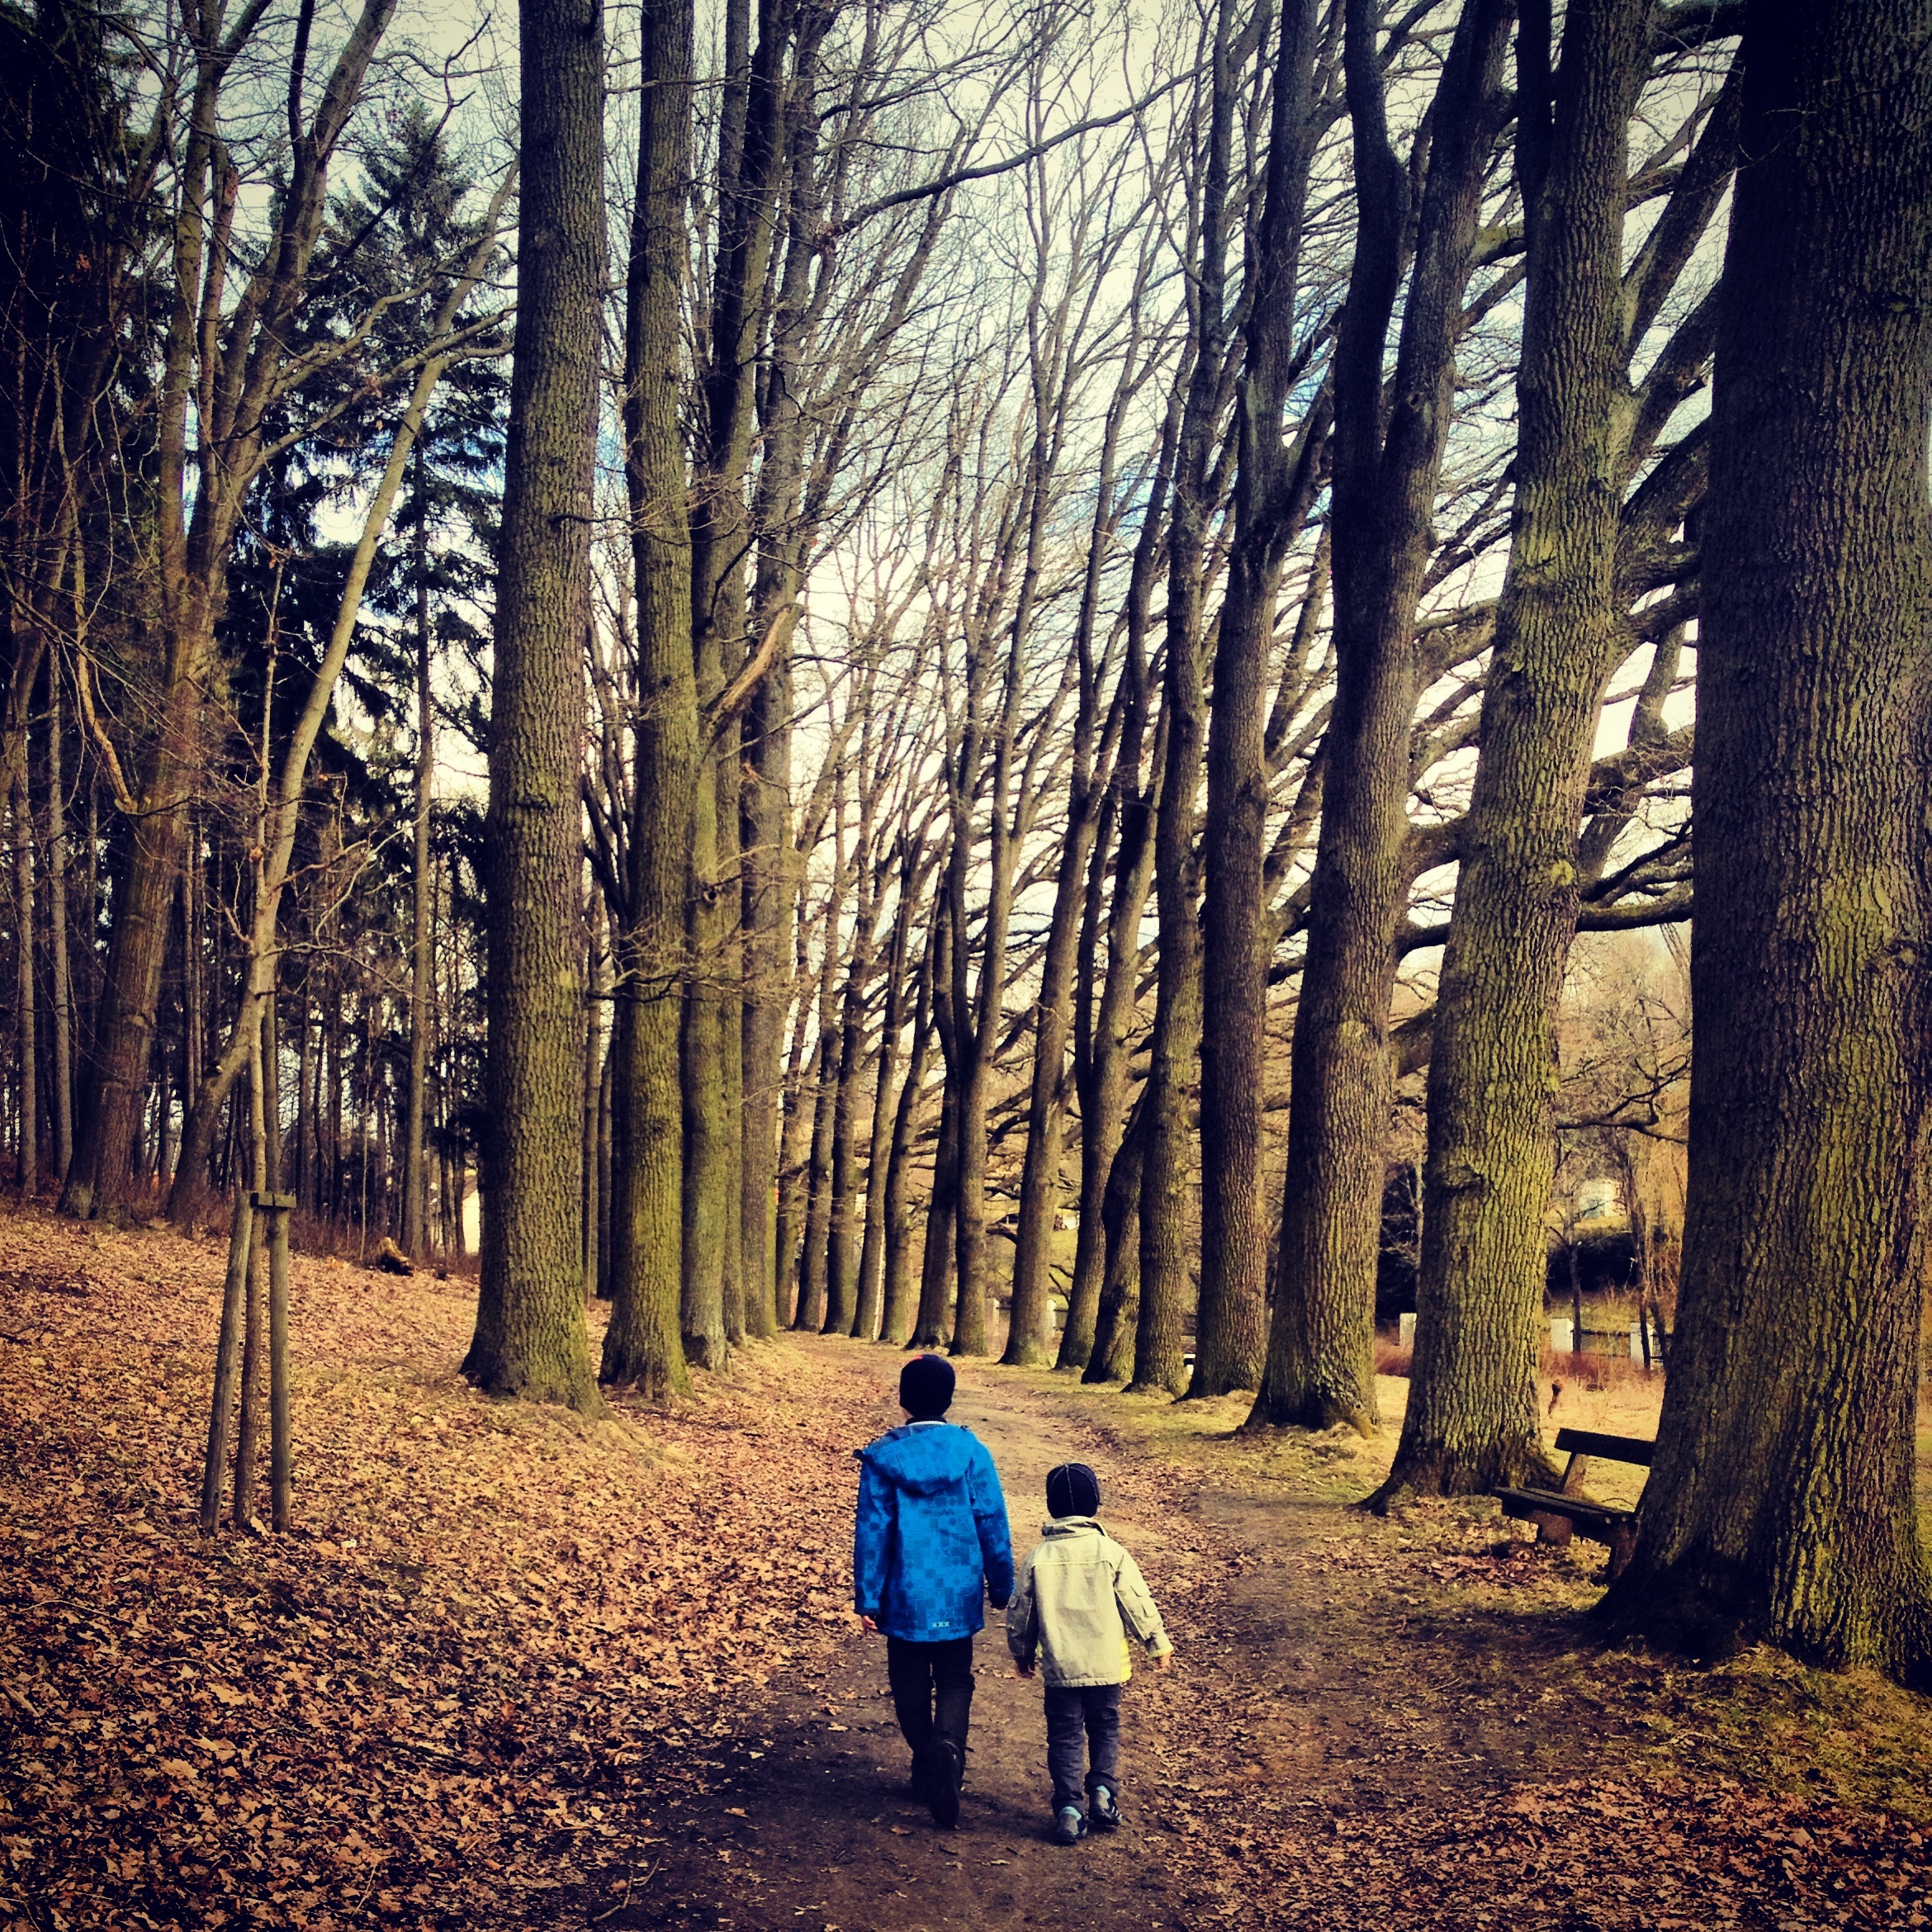
landscape, tree, nature, forest, path, wilderness, winter, plant, sunlight, morning, leaf, foliage, autumn, season, trees, leaves, children, woodland, habitat, autumn leaves, ecosystem, natural environment, woody plant